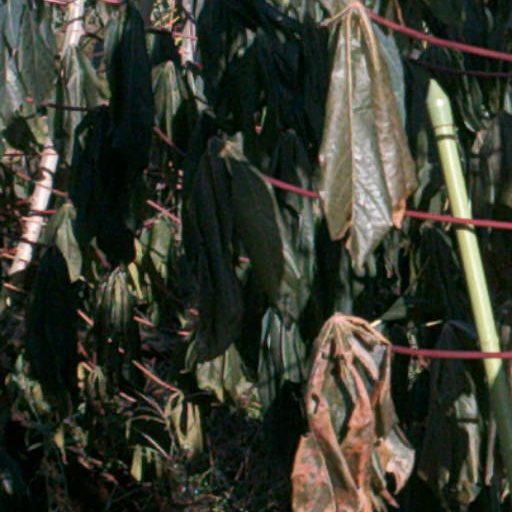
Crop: cassava